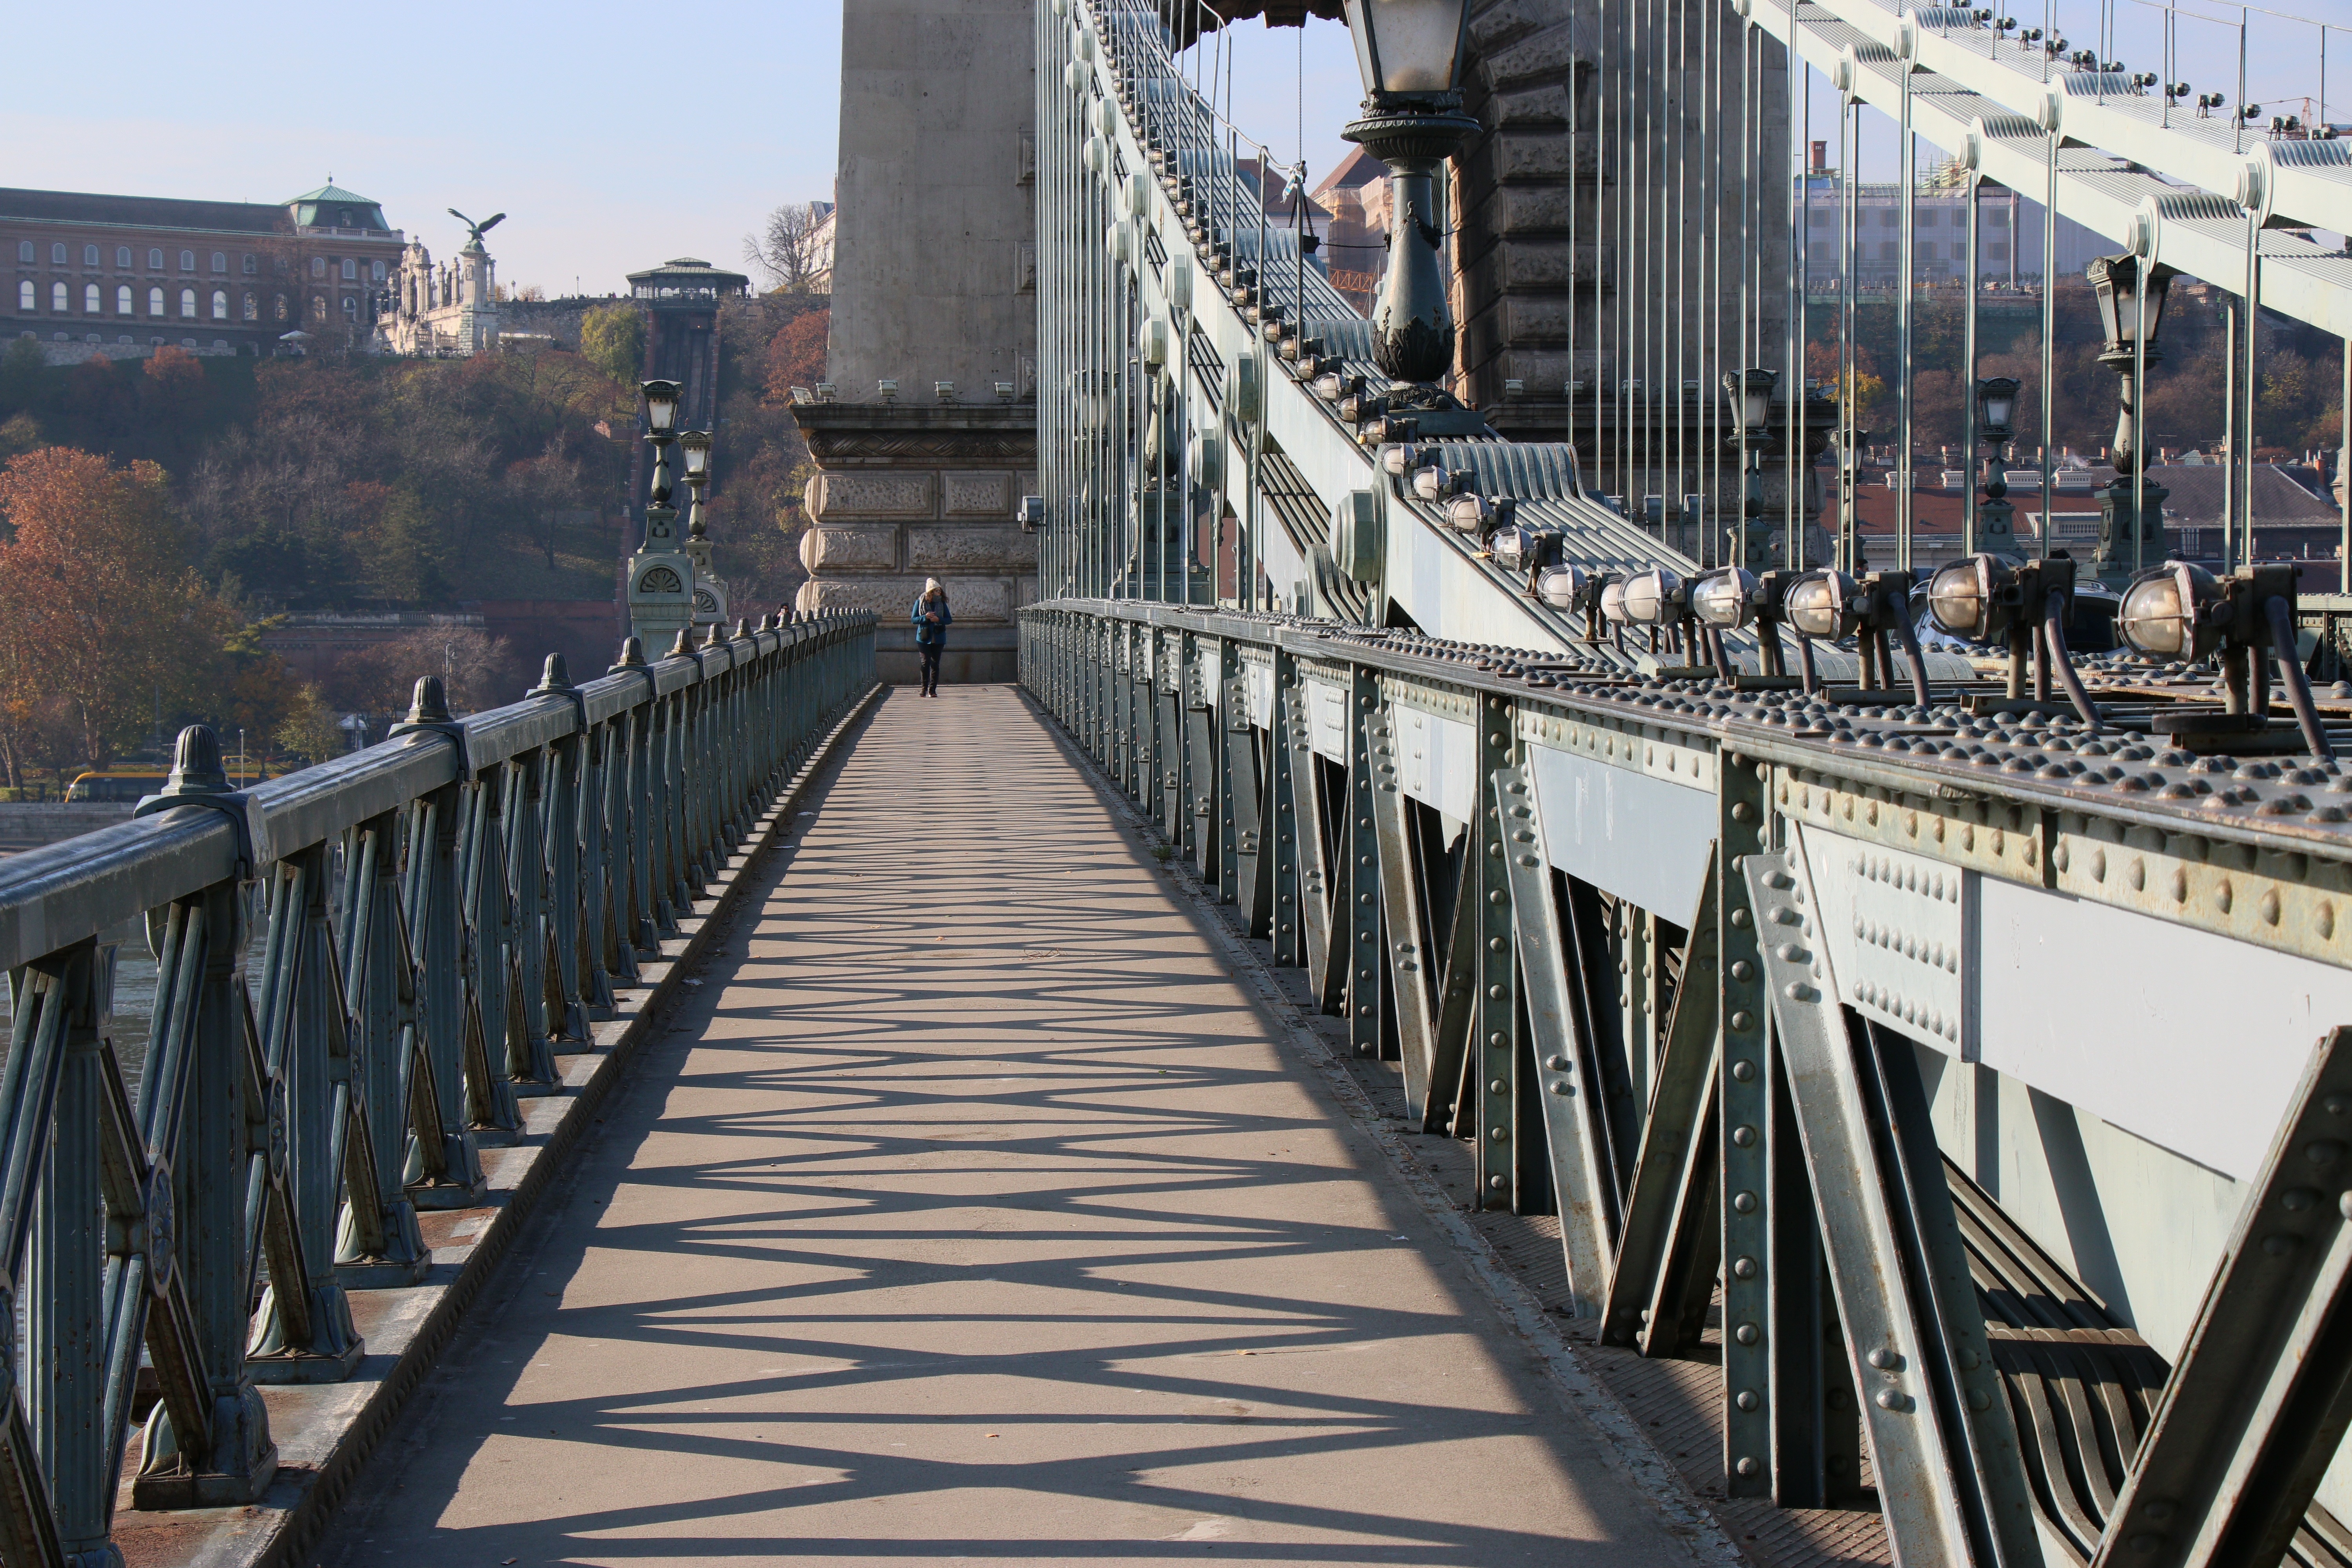
boardwalk, bridge, walkway, landmark, shadows, budapest, chain bridge, skyway, nonbuilding structure, day punch